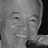
Emotion: happy